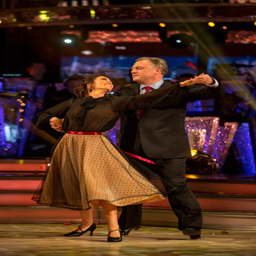
politician squeezed in an extra rehearsal ahead of his performance on saturday night